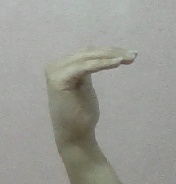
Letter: haa